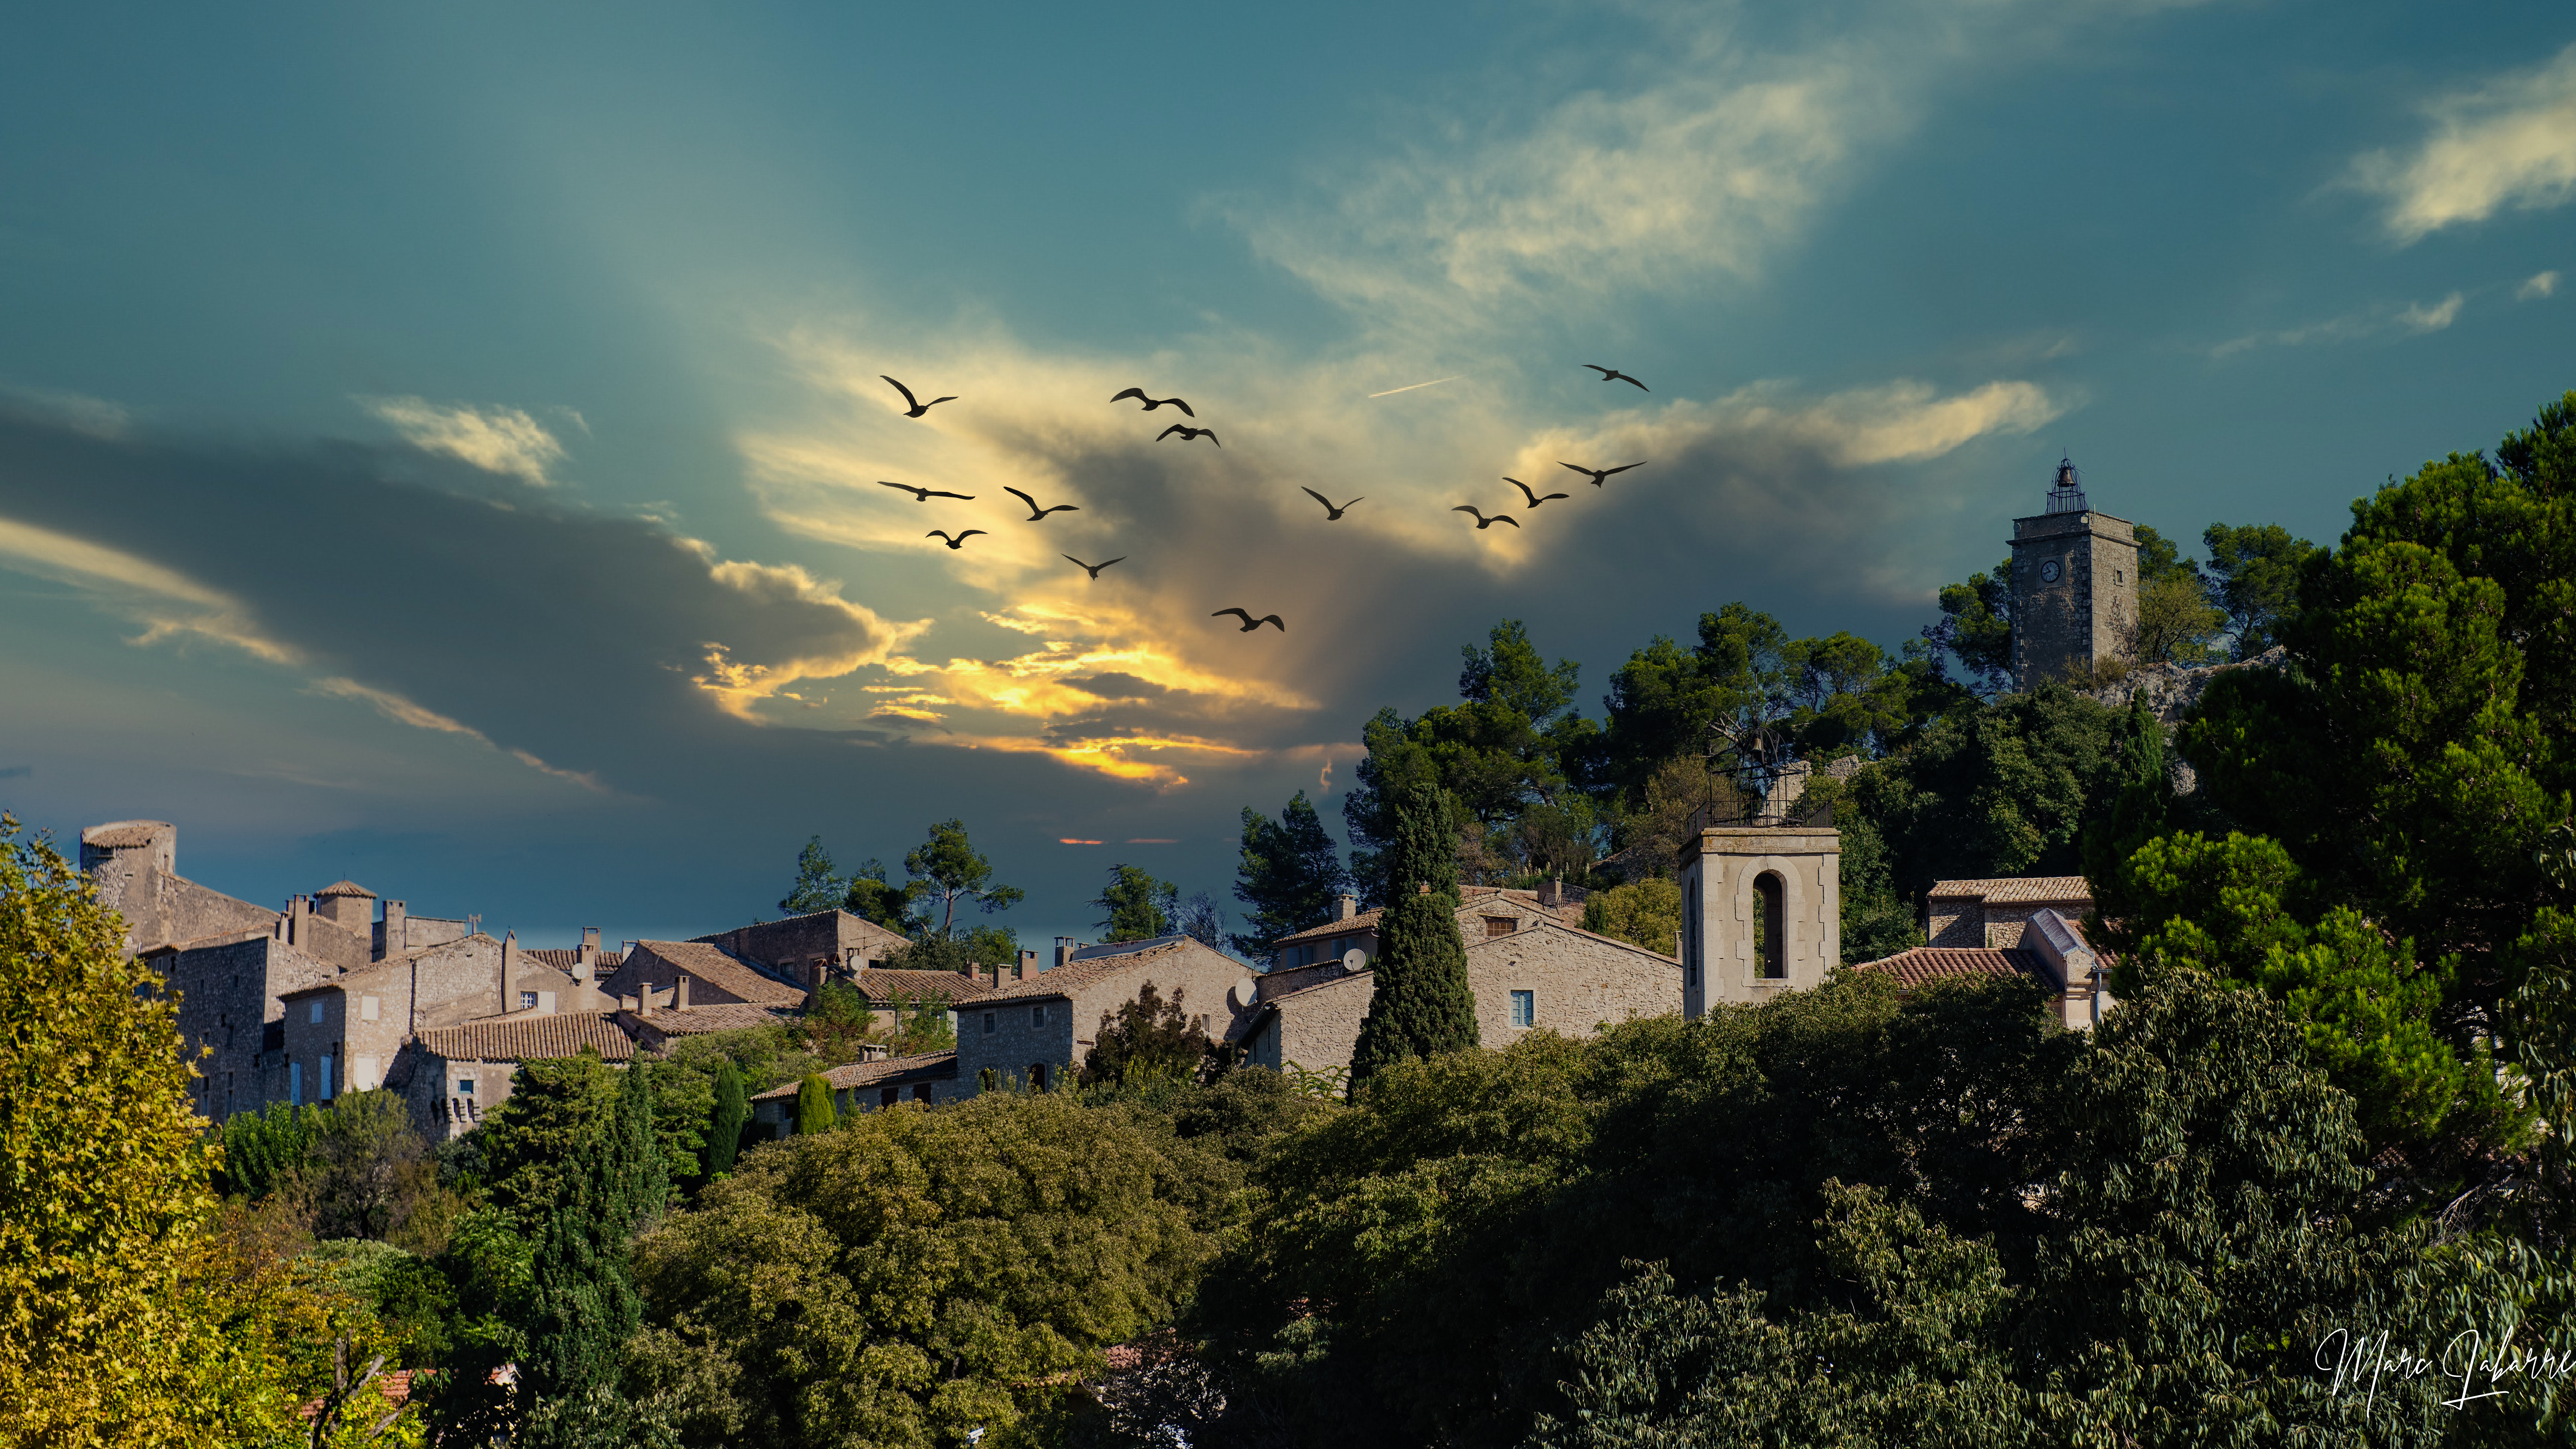
natural, cloud, sky, bird, atmosphere, building, tree, sunlight, cumulus, natural landscape, house, rural area, landscape, city, roof, horizon, tower, hill, facade, dusk, meteorological phenomenon, cityscape, evening, suburb, history, grass, sunset, animal migration, village, flock, ancient history, tourism, wing, skyline, night, vacation, bird migration, wildlife, sea, castle, spire